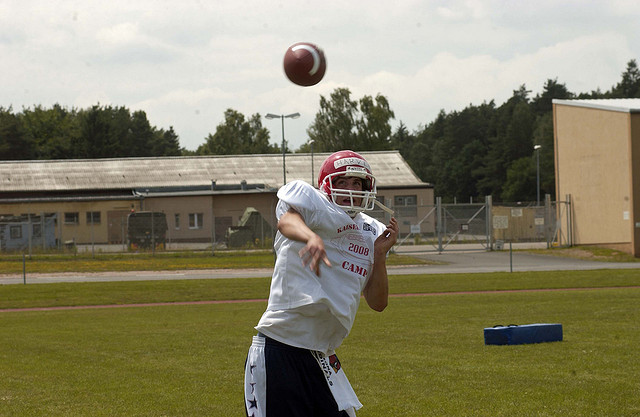
người đàn ông áo trắng đang chơi bóng bầu dục trên sân